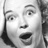
Emotion: surprise